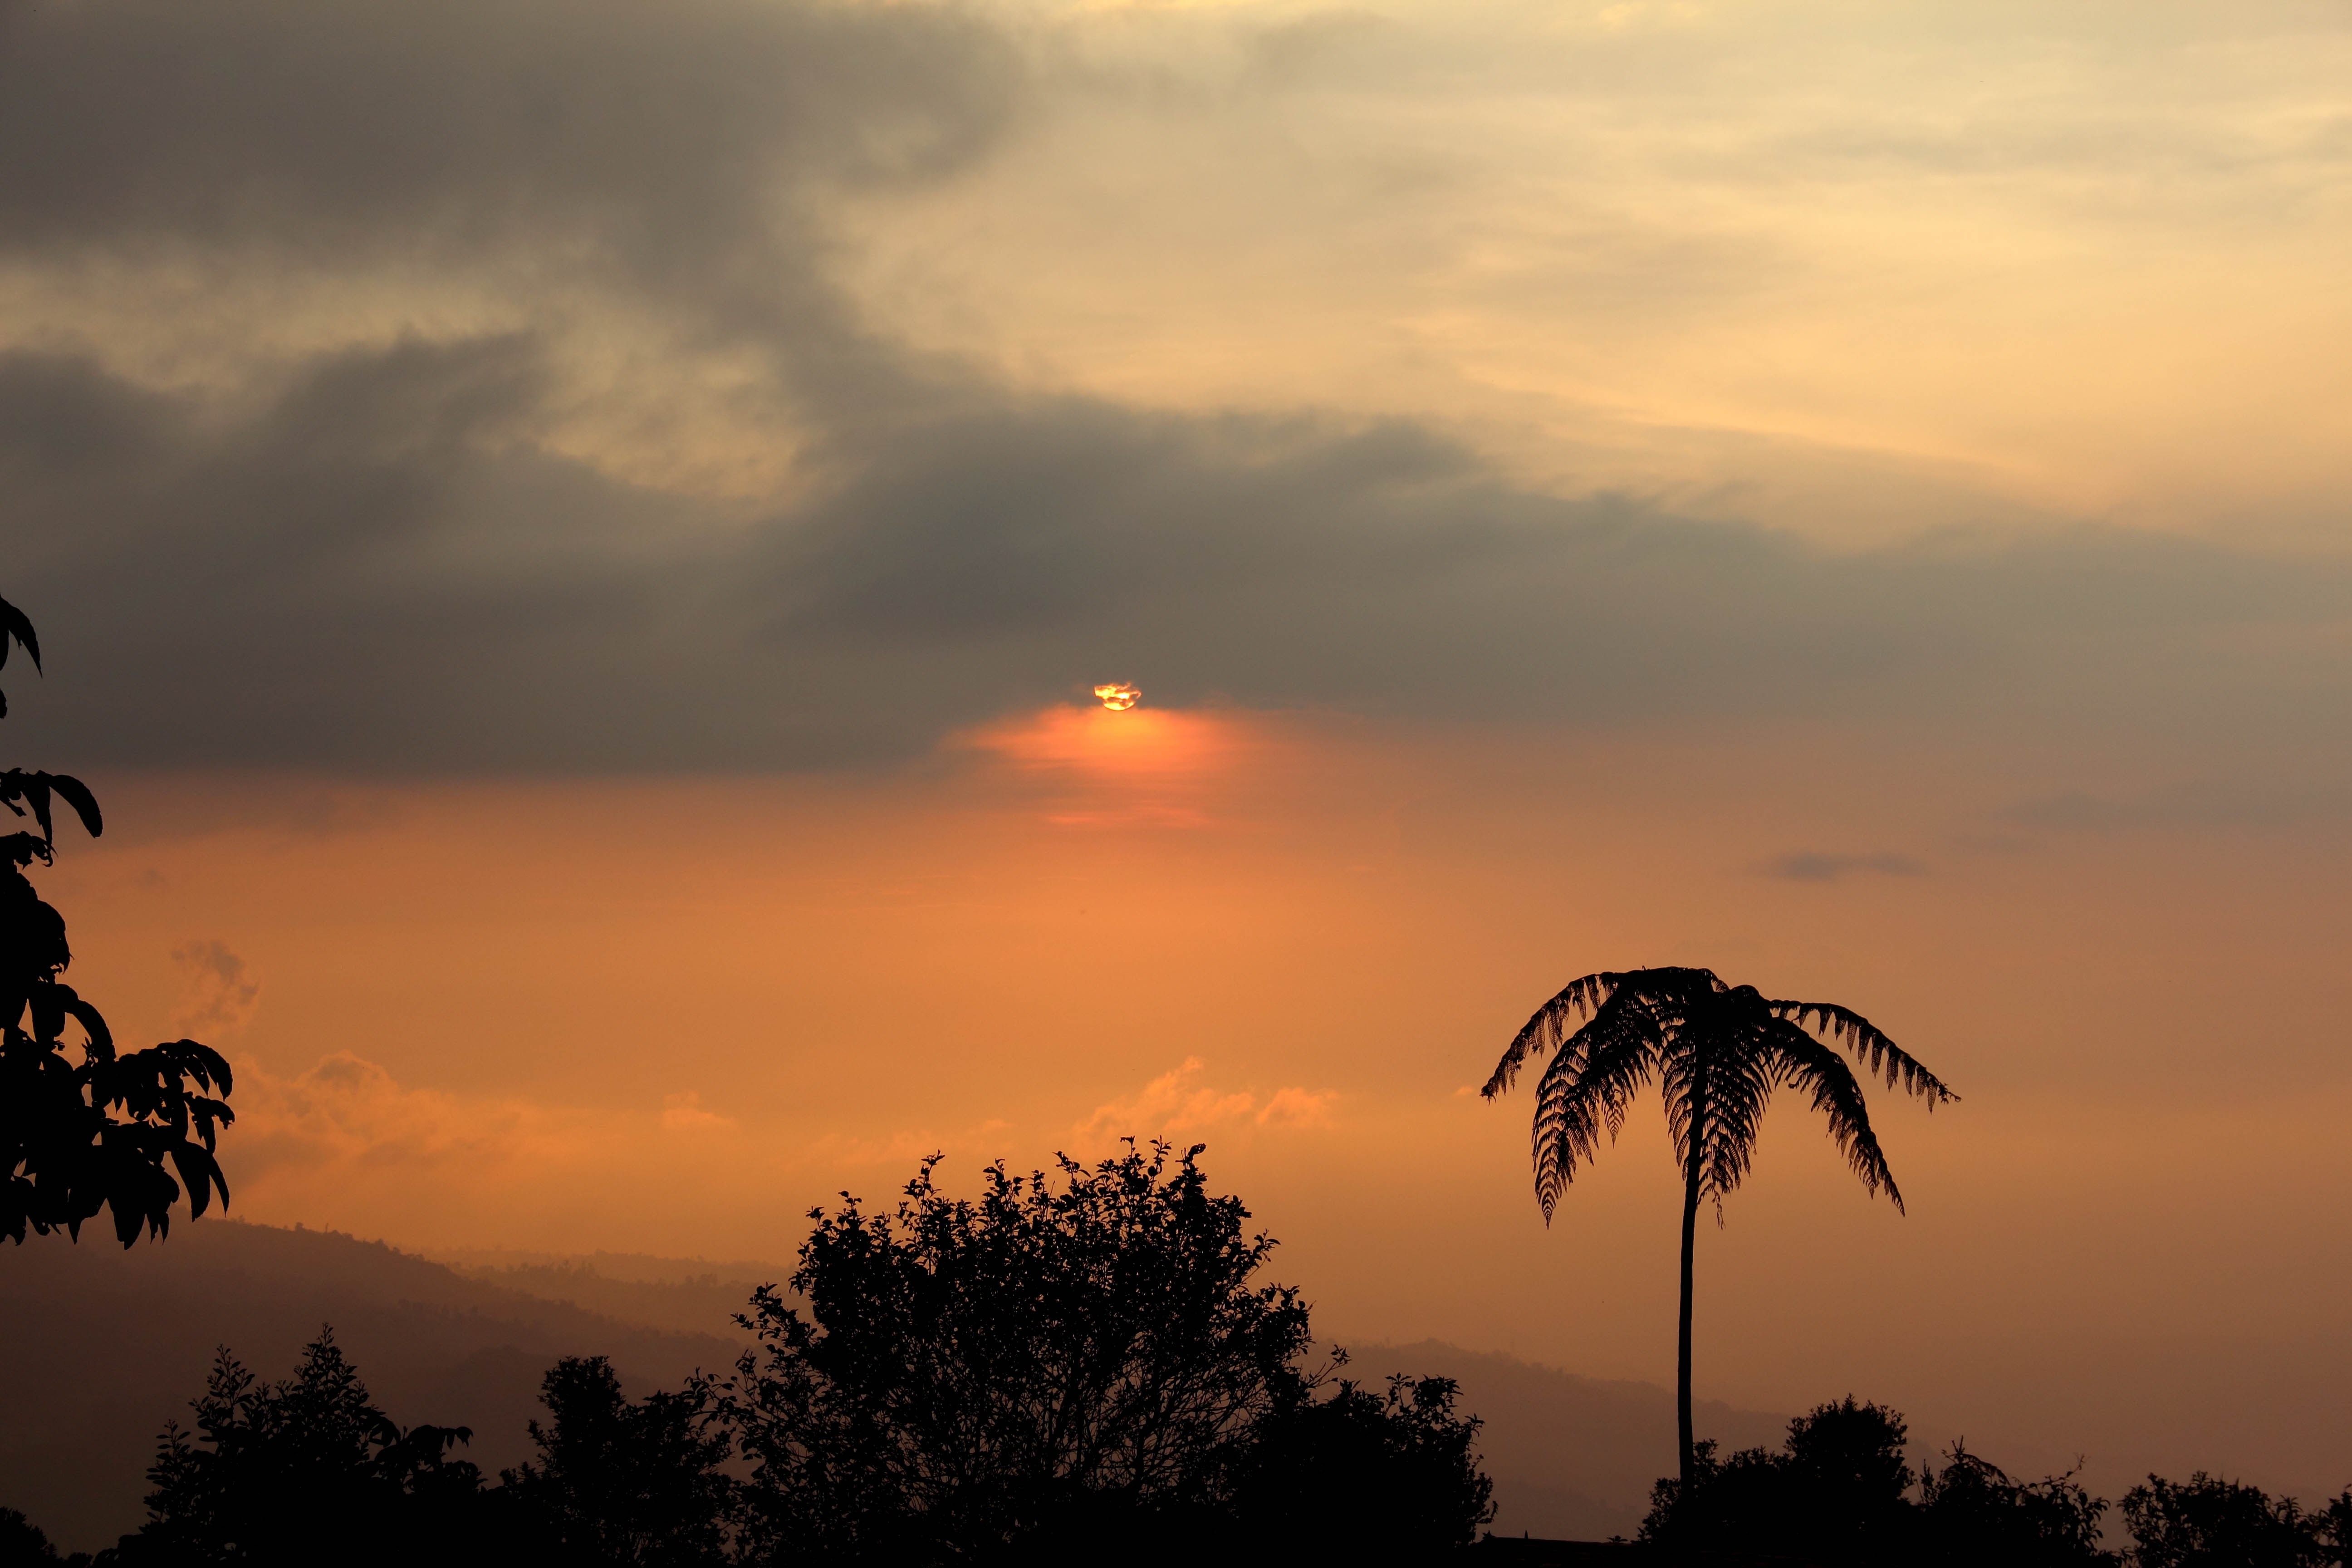
nature, horizon, cloud, sky, sun, sunrise, sunset, field, sunlight, morning, dawn, dusk, evening, orange, savanna, the environment, colombia, afterglow, bogot, cundinamarca, chicaque, soacha, bogota, atmospheric phenomenon